Áo dài

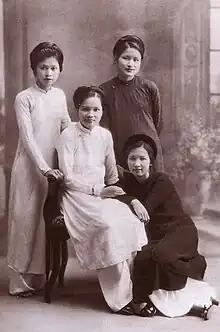
The "four great beauties of Hanoi" in Le Mur style áo dài, 1938

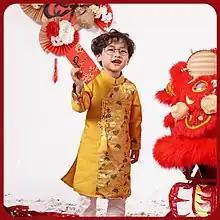
A boy wearing áo dài

Huế's Đồng Khánh Girls' High School, which opened in 1917, was widely praised for the áo dài uniform worn by its students. The first modernized áo dài appeared at a Paris fashion show in 1921. In 1930, Hanoi artist Cát Tường, also known as Le Mur, designed a shirt inspired by the "áo ngũ thân" and by Paris fashions. It reached to the floor and fit the curves of the body by using darts and a nipped-in waist. When fabric became inexpensive, the rationale for multiple layers and thick flaps disappeared. Modern textile manufacture allows for wider panels, eliminating the need to sew narrow panels together. The "áo dài Le Mur", or "trendy" ao dai, created a sensation when model Nguyễn Thị Hậu wore it for a feature published by the newspaper "Today" in January 1935. The style was promoted by the artists of Tự Lực văn đoàn ("Self-Reliant Literary Group") as a national costume for the modern era. The painter Lê Phô introduced several popular styles of ao dai beginning in 1934. Such Westernized garments temporarily disappeared during World War II (1939–45).